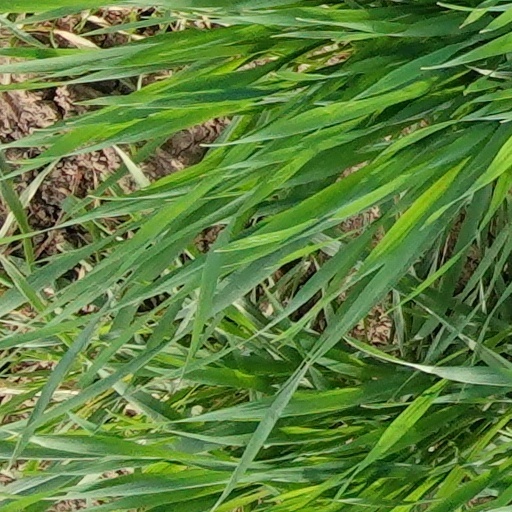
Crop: wheat